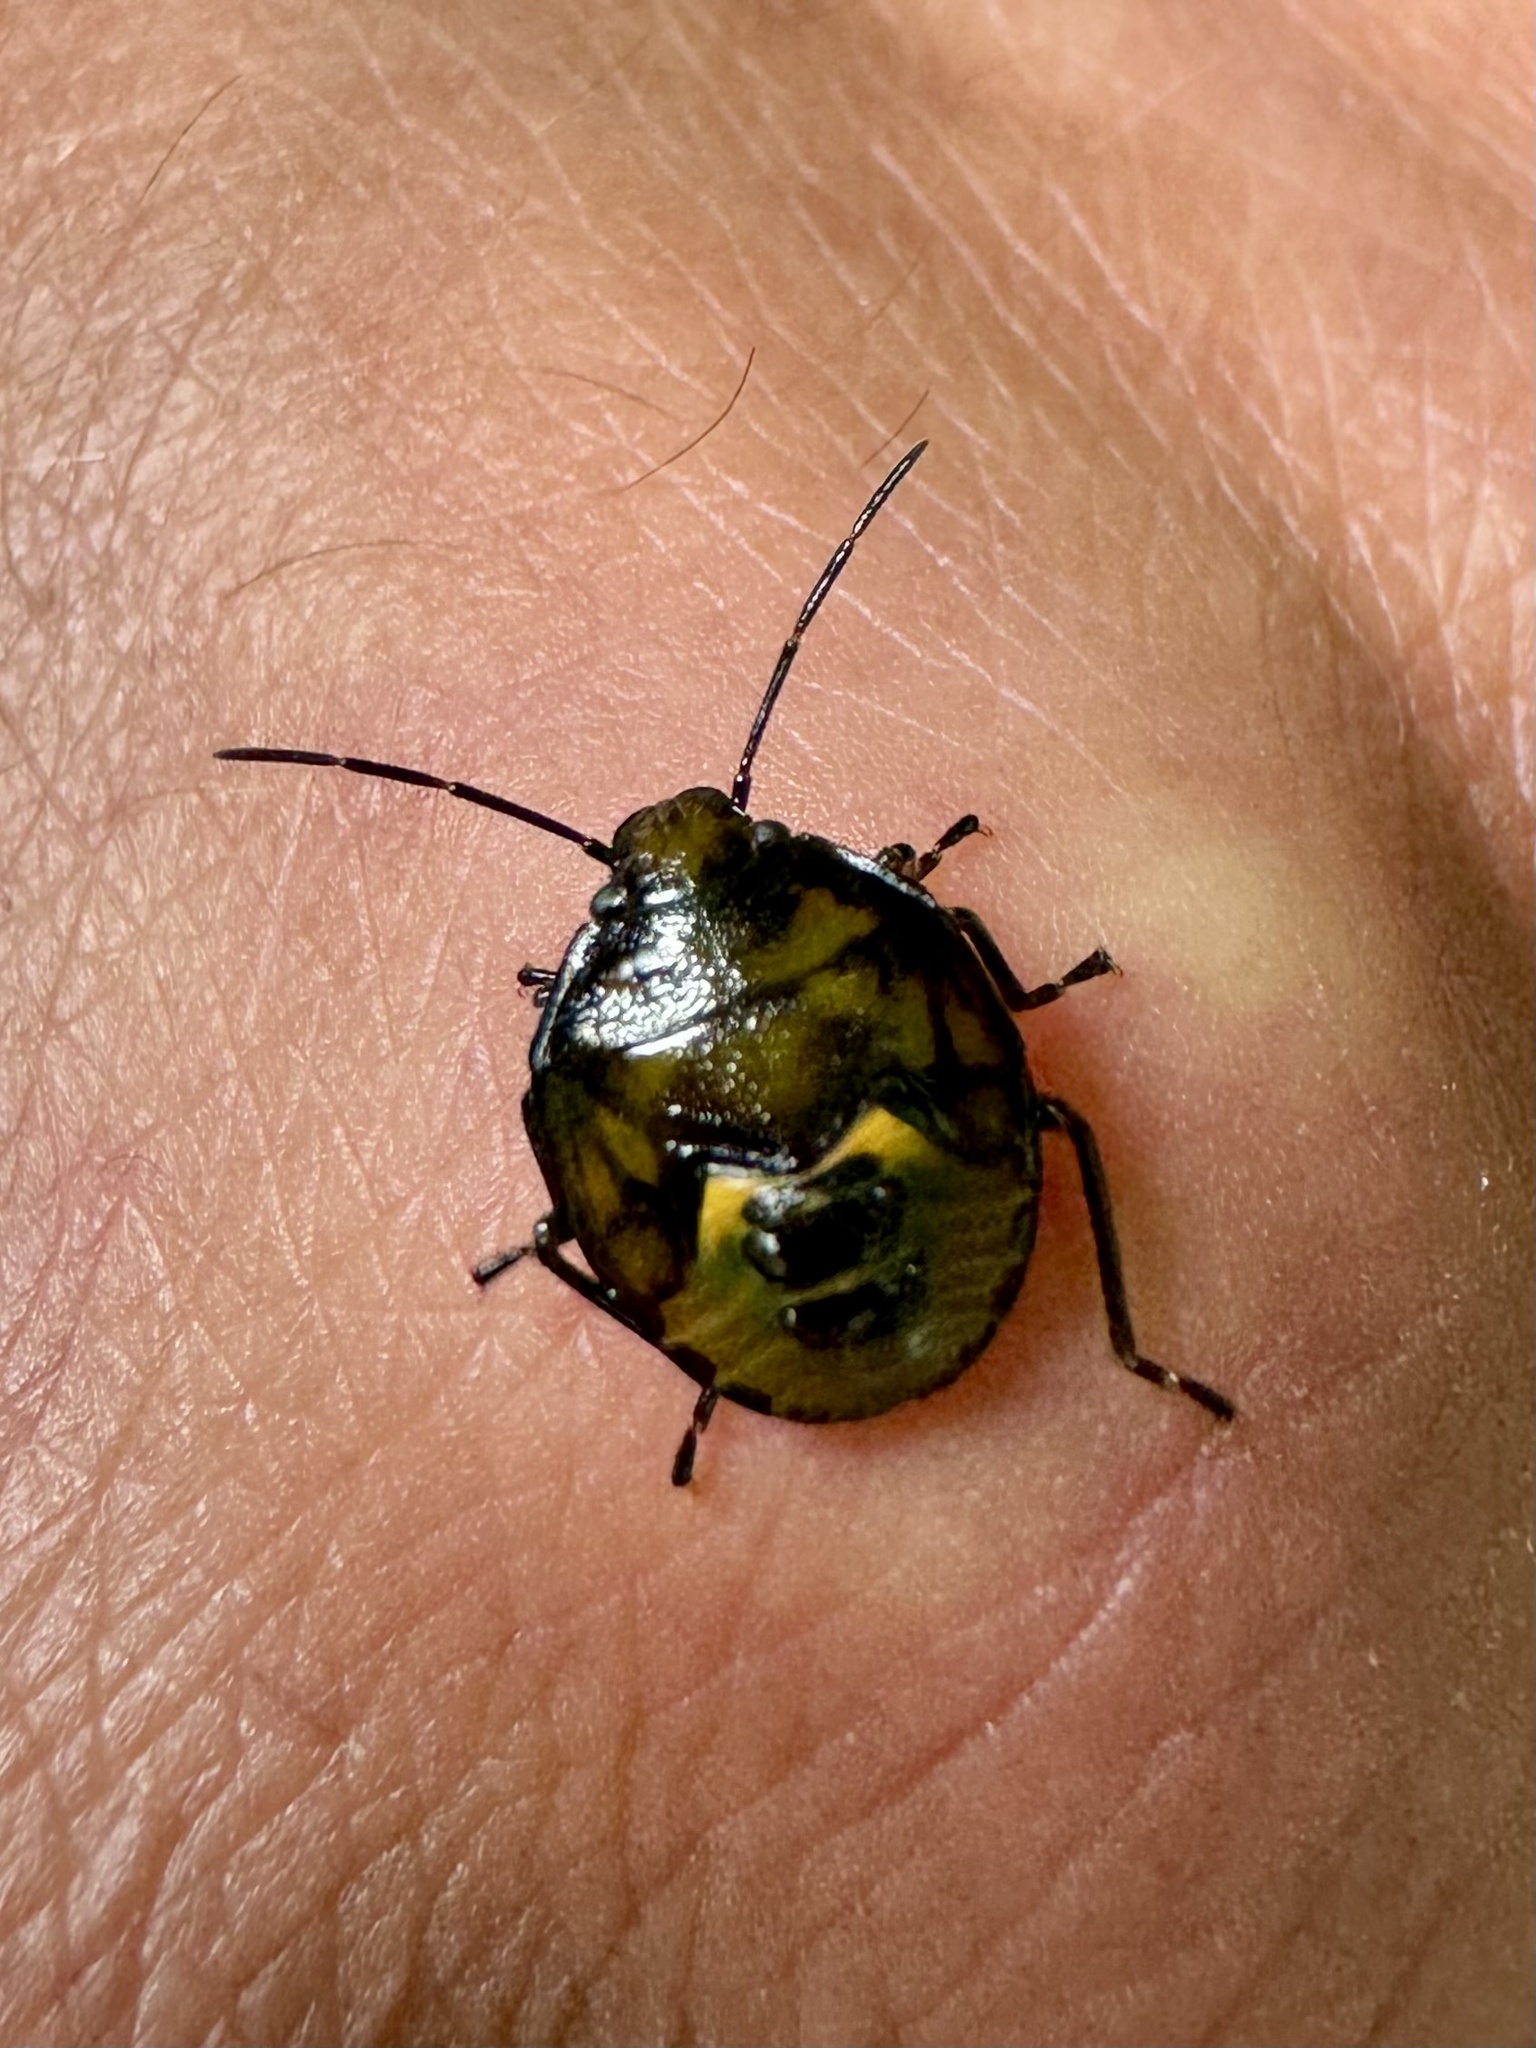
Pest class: stink_bug